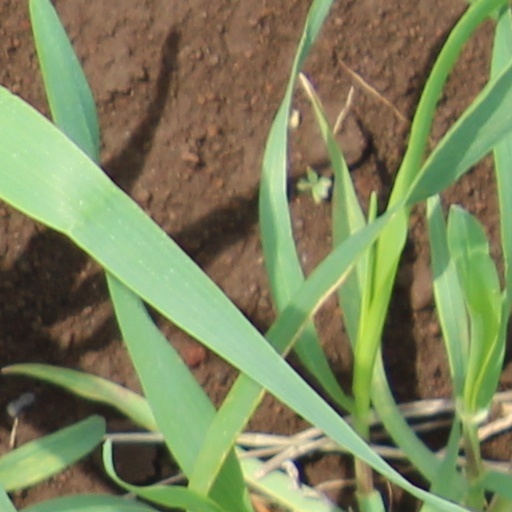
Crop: wheat